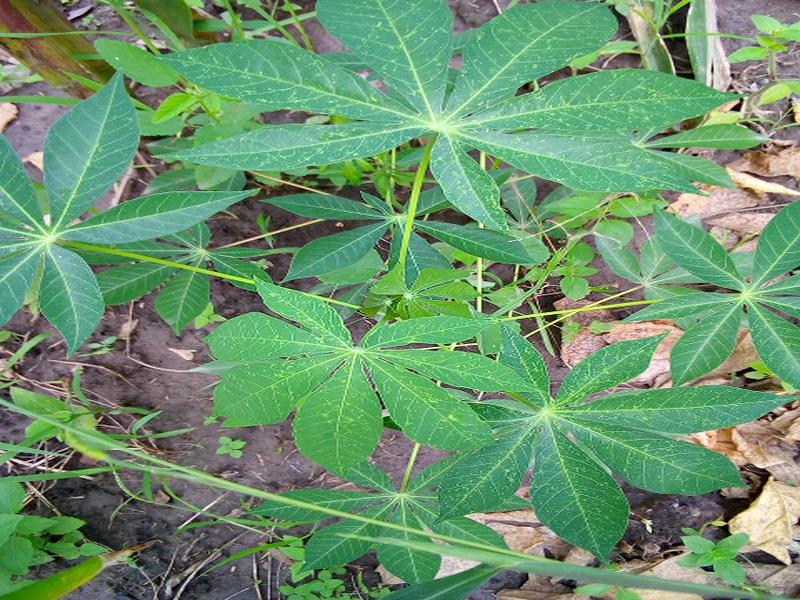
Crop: cassava
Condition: green_mottle